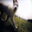
Label: dog